Zack Snyder's Justice League

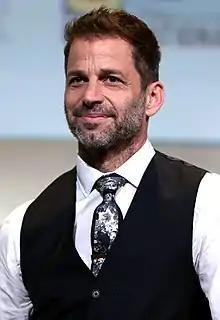
Zack Snyder, the director of "Justice League"

Principal photography for "Justice League" began in April 2016 and wrapped the following December. Months later, multiple cuts of Snyder's "Justice League" were shown to Warner Bros. executives, in addition to friends and family of Snyder. A final run-time and picture lock were achieved, though the cuts had incomplete visual effects shots and partial audio mixing. Snyder said his multiple cuts were essentially "done," only requiring "a few CG tweaks" for completion. "Forbes" contributor and film screenwriter Mark Hughes reported that Snyder's cut was more than 90% complete, while "The Daily Telegraph" cited a visual effects expert estimating that Warner Bros. would need another $30–40 million for completion. Snyder began screening his rough versions of "Justice League" by February 27, 2017, with studio executives disliking it as they felt the plot was too complex and decided to pivot.